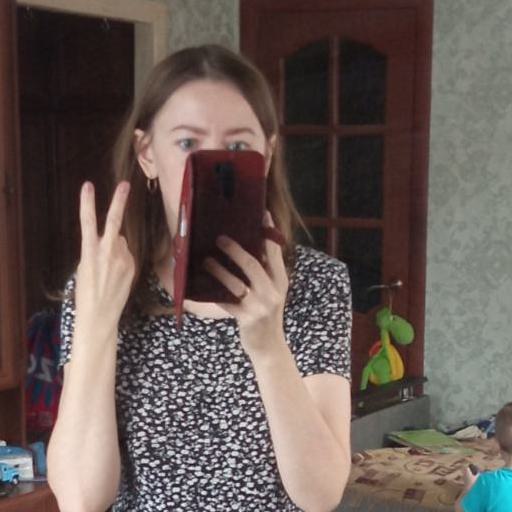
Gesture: no_gesture